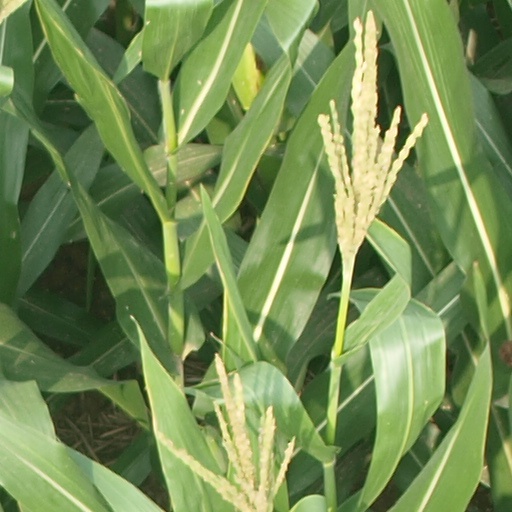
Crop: maize; corn